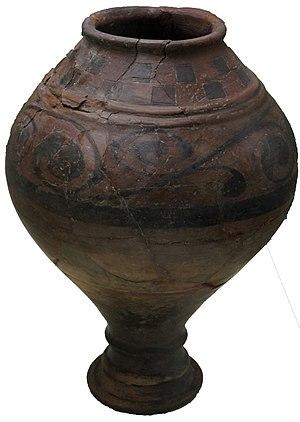
Prunay est une commune française, située dans le département de la Marne en région Grand Est.